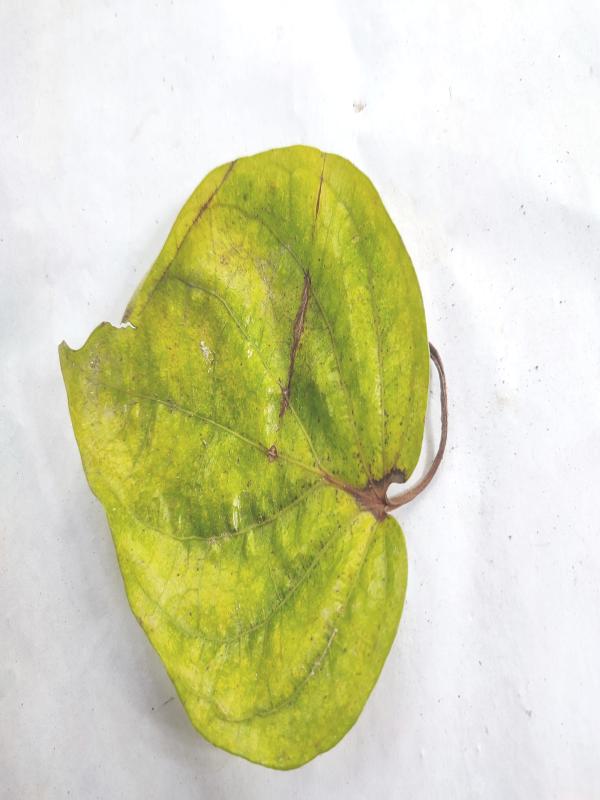
Label: Dried_Leaf